El Al Flight 1862

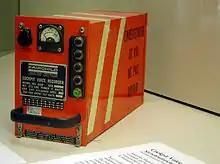
Cockpit voice recorder of the type that would have been on board

The crash was also witnessed by people in a nearby fire station on Flierbosdreef. First responders came upon a rapidly spreading fire of "gigantic proportions" that consumed all 11 floors of the buildings and was wide. No one survived from the crash point, but some managed to escape from the remainder of the building. Witnesses reported seeing people jumping out of the building to escape the fire.